Waiting to Exhale

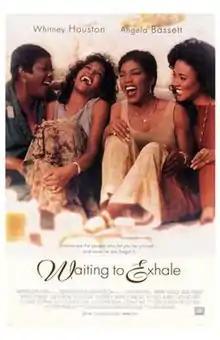
Theatrical release poster

Waiting to Exhale is a 1995 American romantic comedy-drama film directed by Forest Whitaker (in his feature film directorial debut) and starring Whitney Houston and Angela Bassett. The film was adapted from the 1992 novel of the same name by Terry McMillan. Lela Rochon, Loretta Devine, Dennis Haysbert, Michael Beach, Gregory Hines, Donald Faison, and Mykelti Williamson rounded out the rest of the cast. The original music score was composed by Kenneth "Babyface" Edmonds. The story centers on four women living in the Phoenix metropolitan area and their relationships with men and one another.